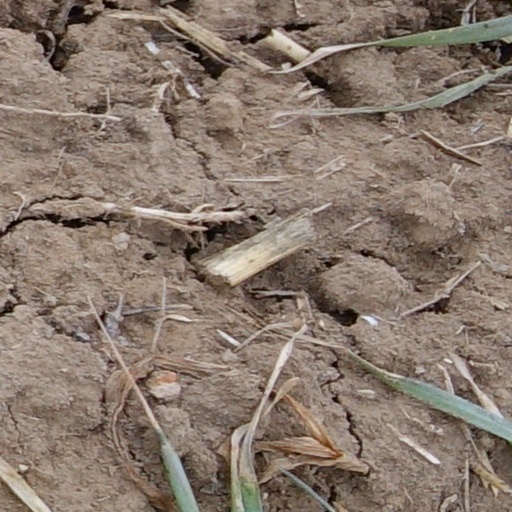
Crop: wheat